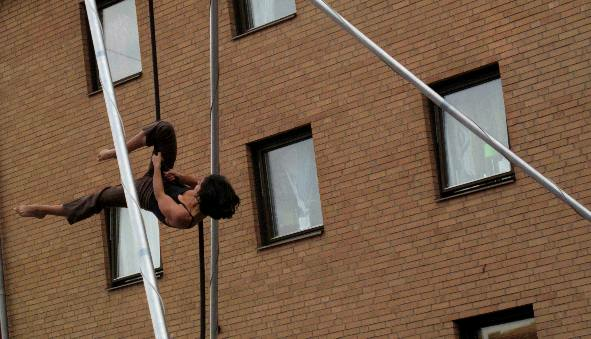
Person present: Yes